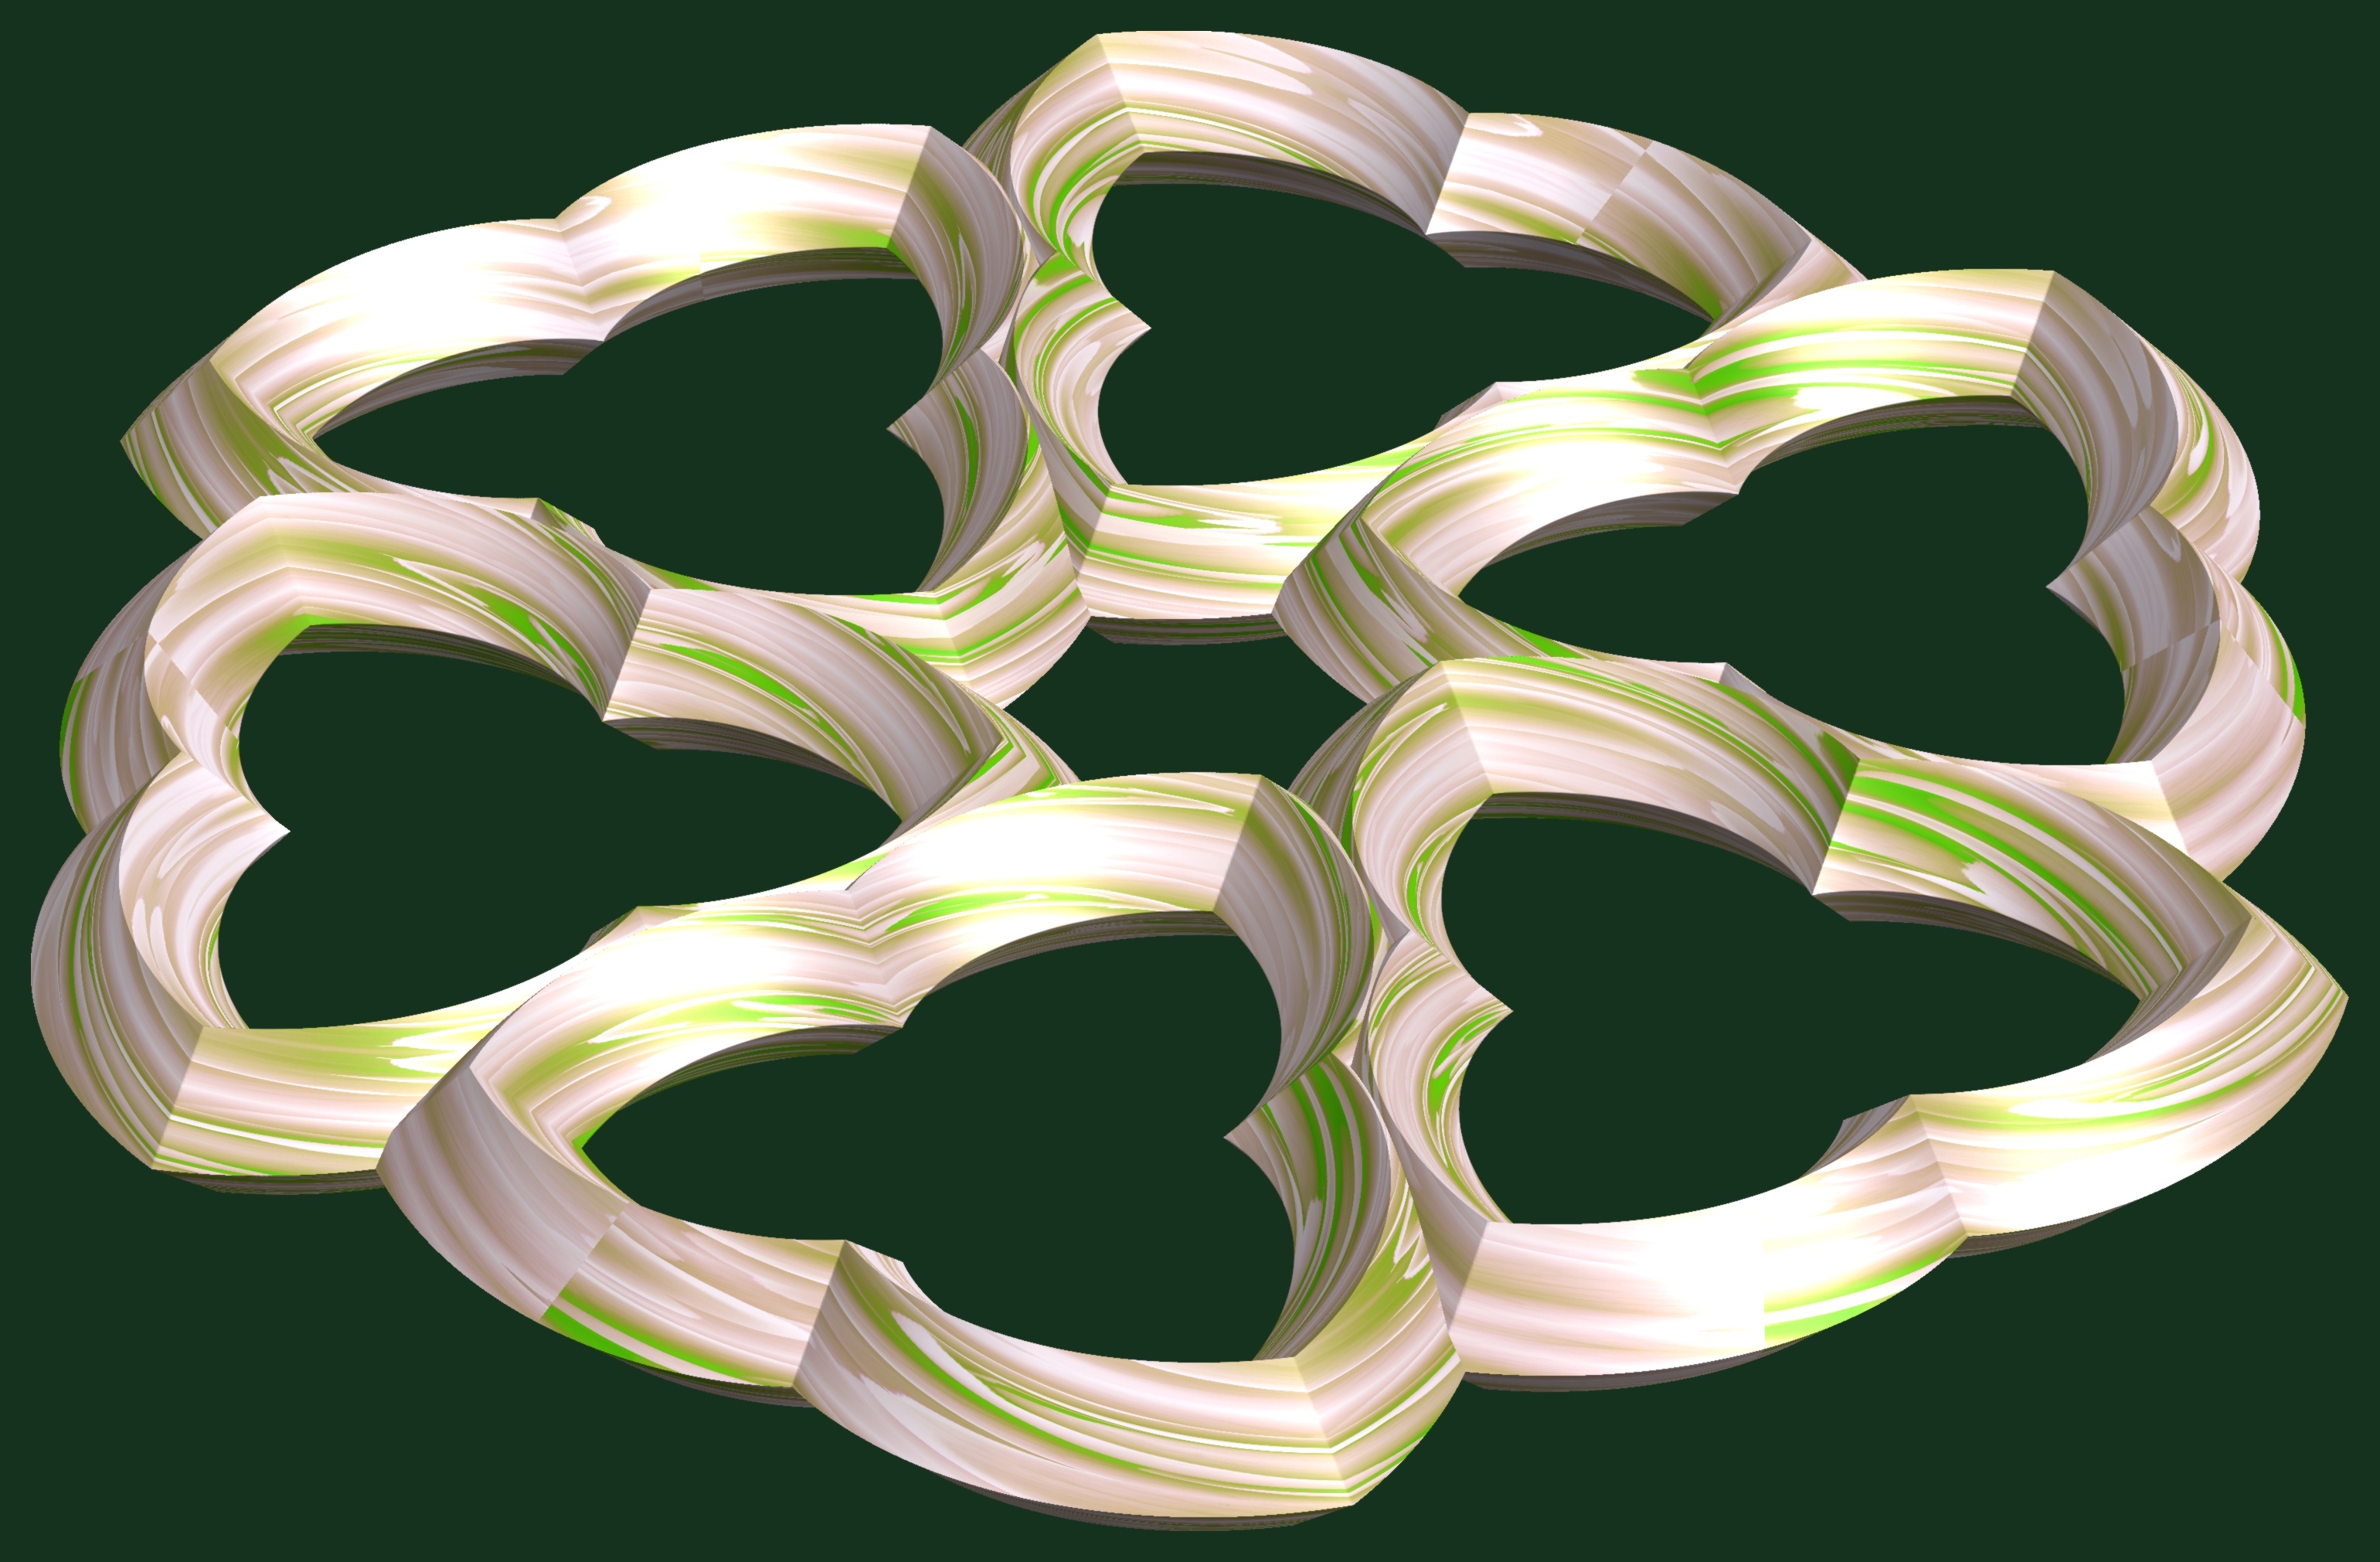
hand, abstract, structure, texture, pattern, geometry, circle, font, sculpture, design, symmetry, 3d, graphic, shape, torus, mathematica, cg, parametricplot3d, code, program, algorithm, mapping, geometricsculpture, tritorus